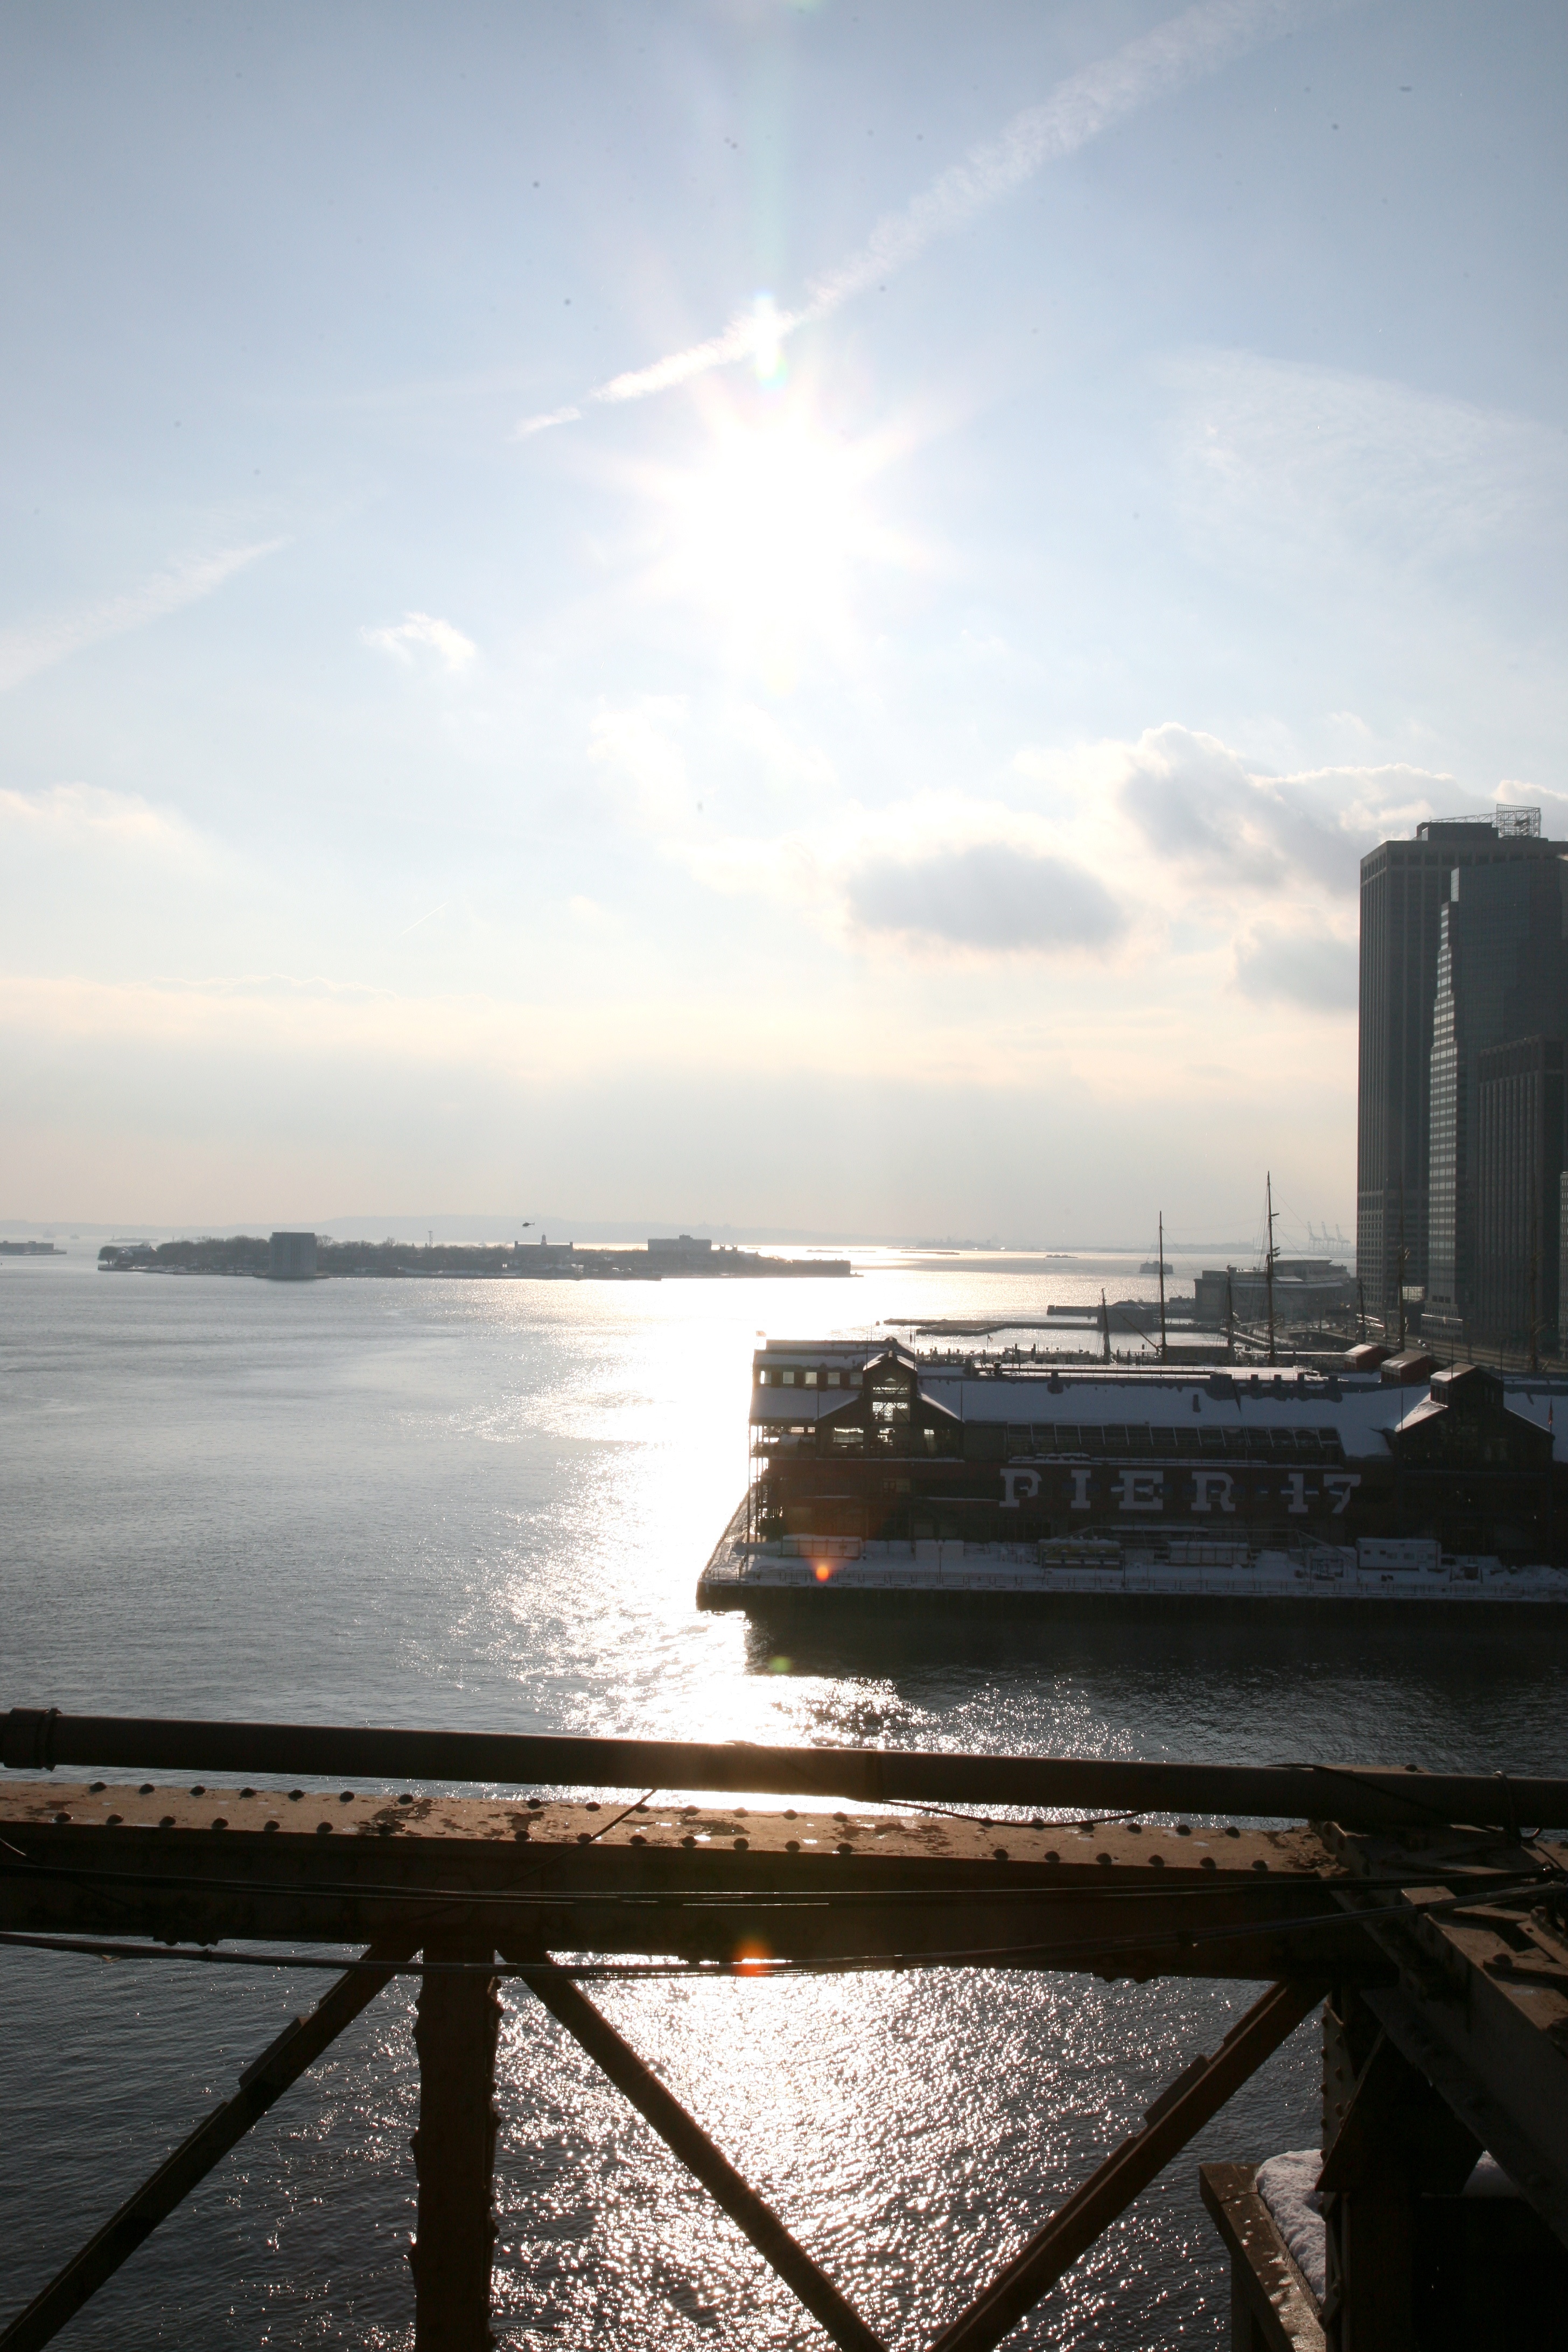
sea, coast, water, ocean, horizon, cloud, sky, sunrise, sunset, bridge, sunlight, morning, pier, dusk, evening, reflection, vehicle, nyc, harbor, waterway, newyork, brooklynbridge, newyorkcity, ny, promenade, eastriver, newyorkharbor, pier17